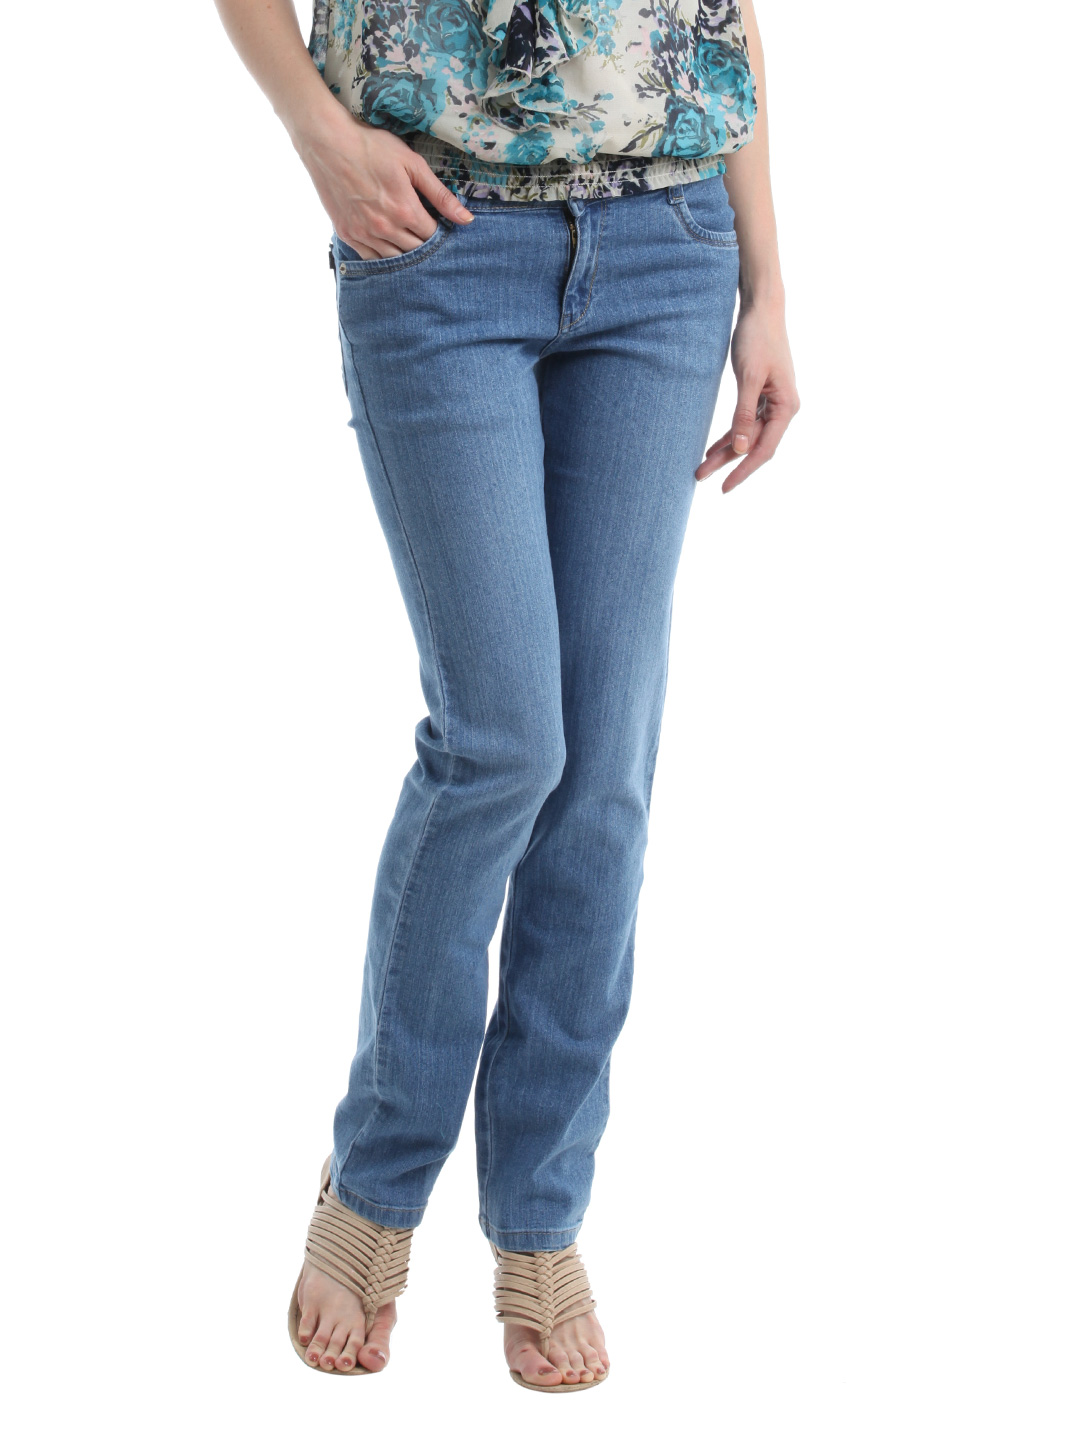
Kraus Jeans Women Blue Jeans
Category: Apparel / Bottomwear / Jeans
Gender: Women
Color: Blue
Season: Fall 2012
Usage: Casual